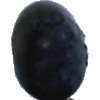
Label: Blueberry 1